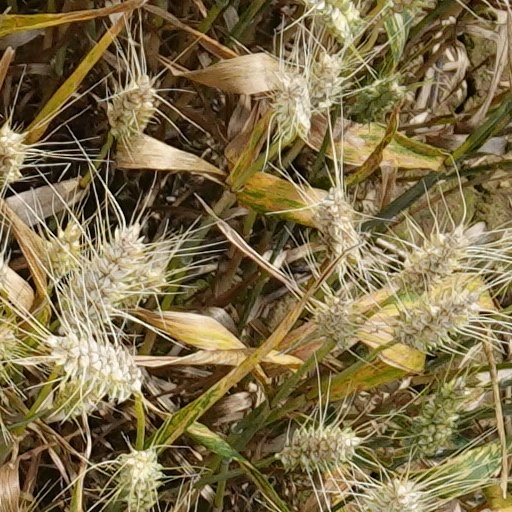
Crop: wheat